Verband Deutscher Tonmeister

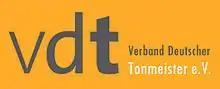
The logo of the German Tonmeisters' Association (Verband Deutscher Tonmeister)

The Verband Deutscher Tonmeister e.V. (VDT) is a registered association for audio industry professionals. The VDT has evolved from the "Deutsche Filmtonmeister-Vereinigung" (which focused on film sound professionals) that was founded in Munich in 1950.